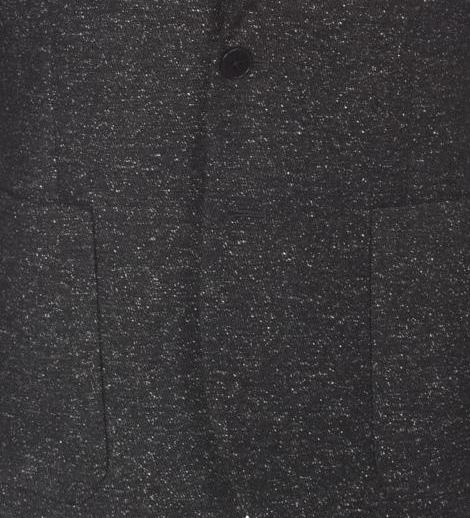
Texture: flecked